Lincoln County Courthouse (Wisconsin)

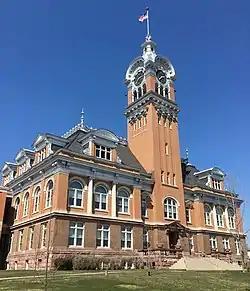

The Lincoln County Courthouse is located in Merrill, Wisconsin. It was listed on the National Register of Historic Places in 1978 and on the State Register of Historic Places in 1989.